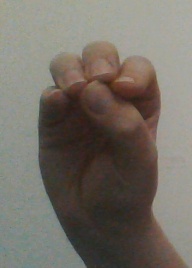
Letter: ha